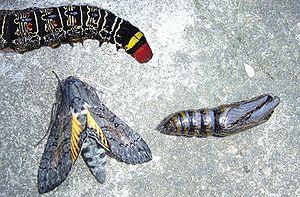
Isognathus caricae est une espèce d’insectes lépidoptères de la famille des Sphingidae, de la sous-famille des Macroglossinae, de la tribu des Dilophonotini.